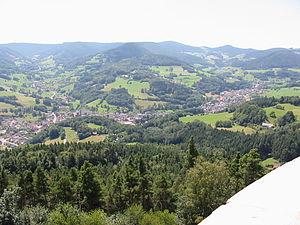
Orbey est une commune française située dans le département du Haut-Rhin, en région Grand Est.